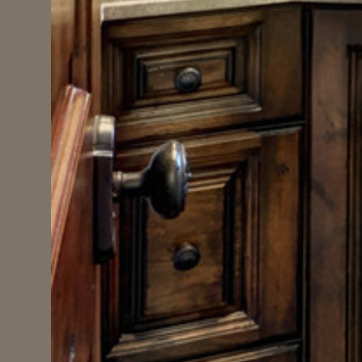
Material: metal